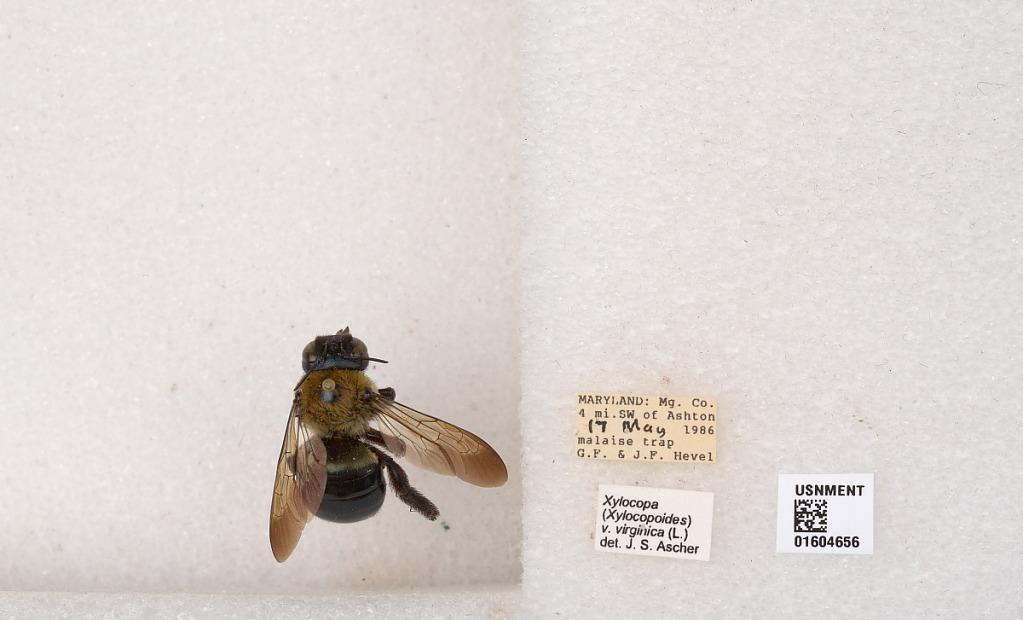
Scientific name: Xylocopa (Xylocopoides) virginica virginica (Linnaeus)
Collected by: G. Hevel & J. Hevel
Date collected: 1986-5-17
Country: United States
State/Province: Maryland
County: Montgomery
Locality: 4 miles southwest of Ashton
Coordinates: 39.1083, -77.025
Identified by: Ascher, J. S.